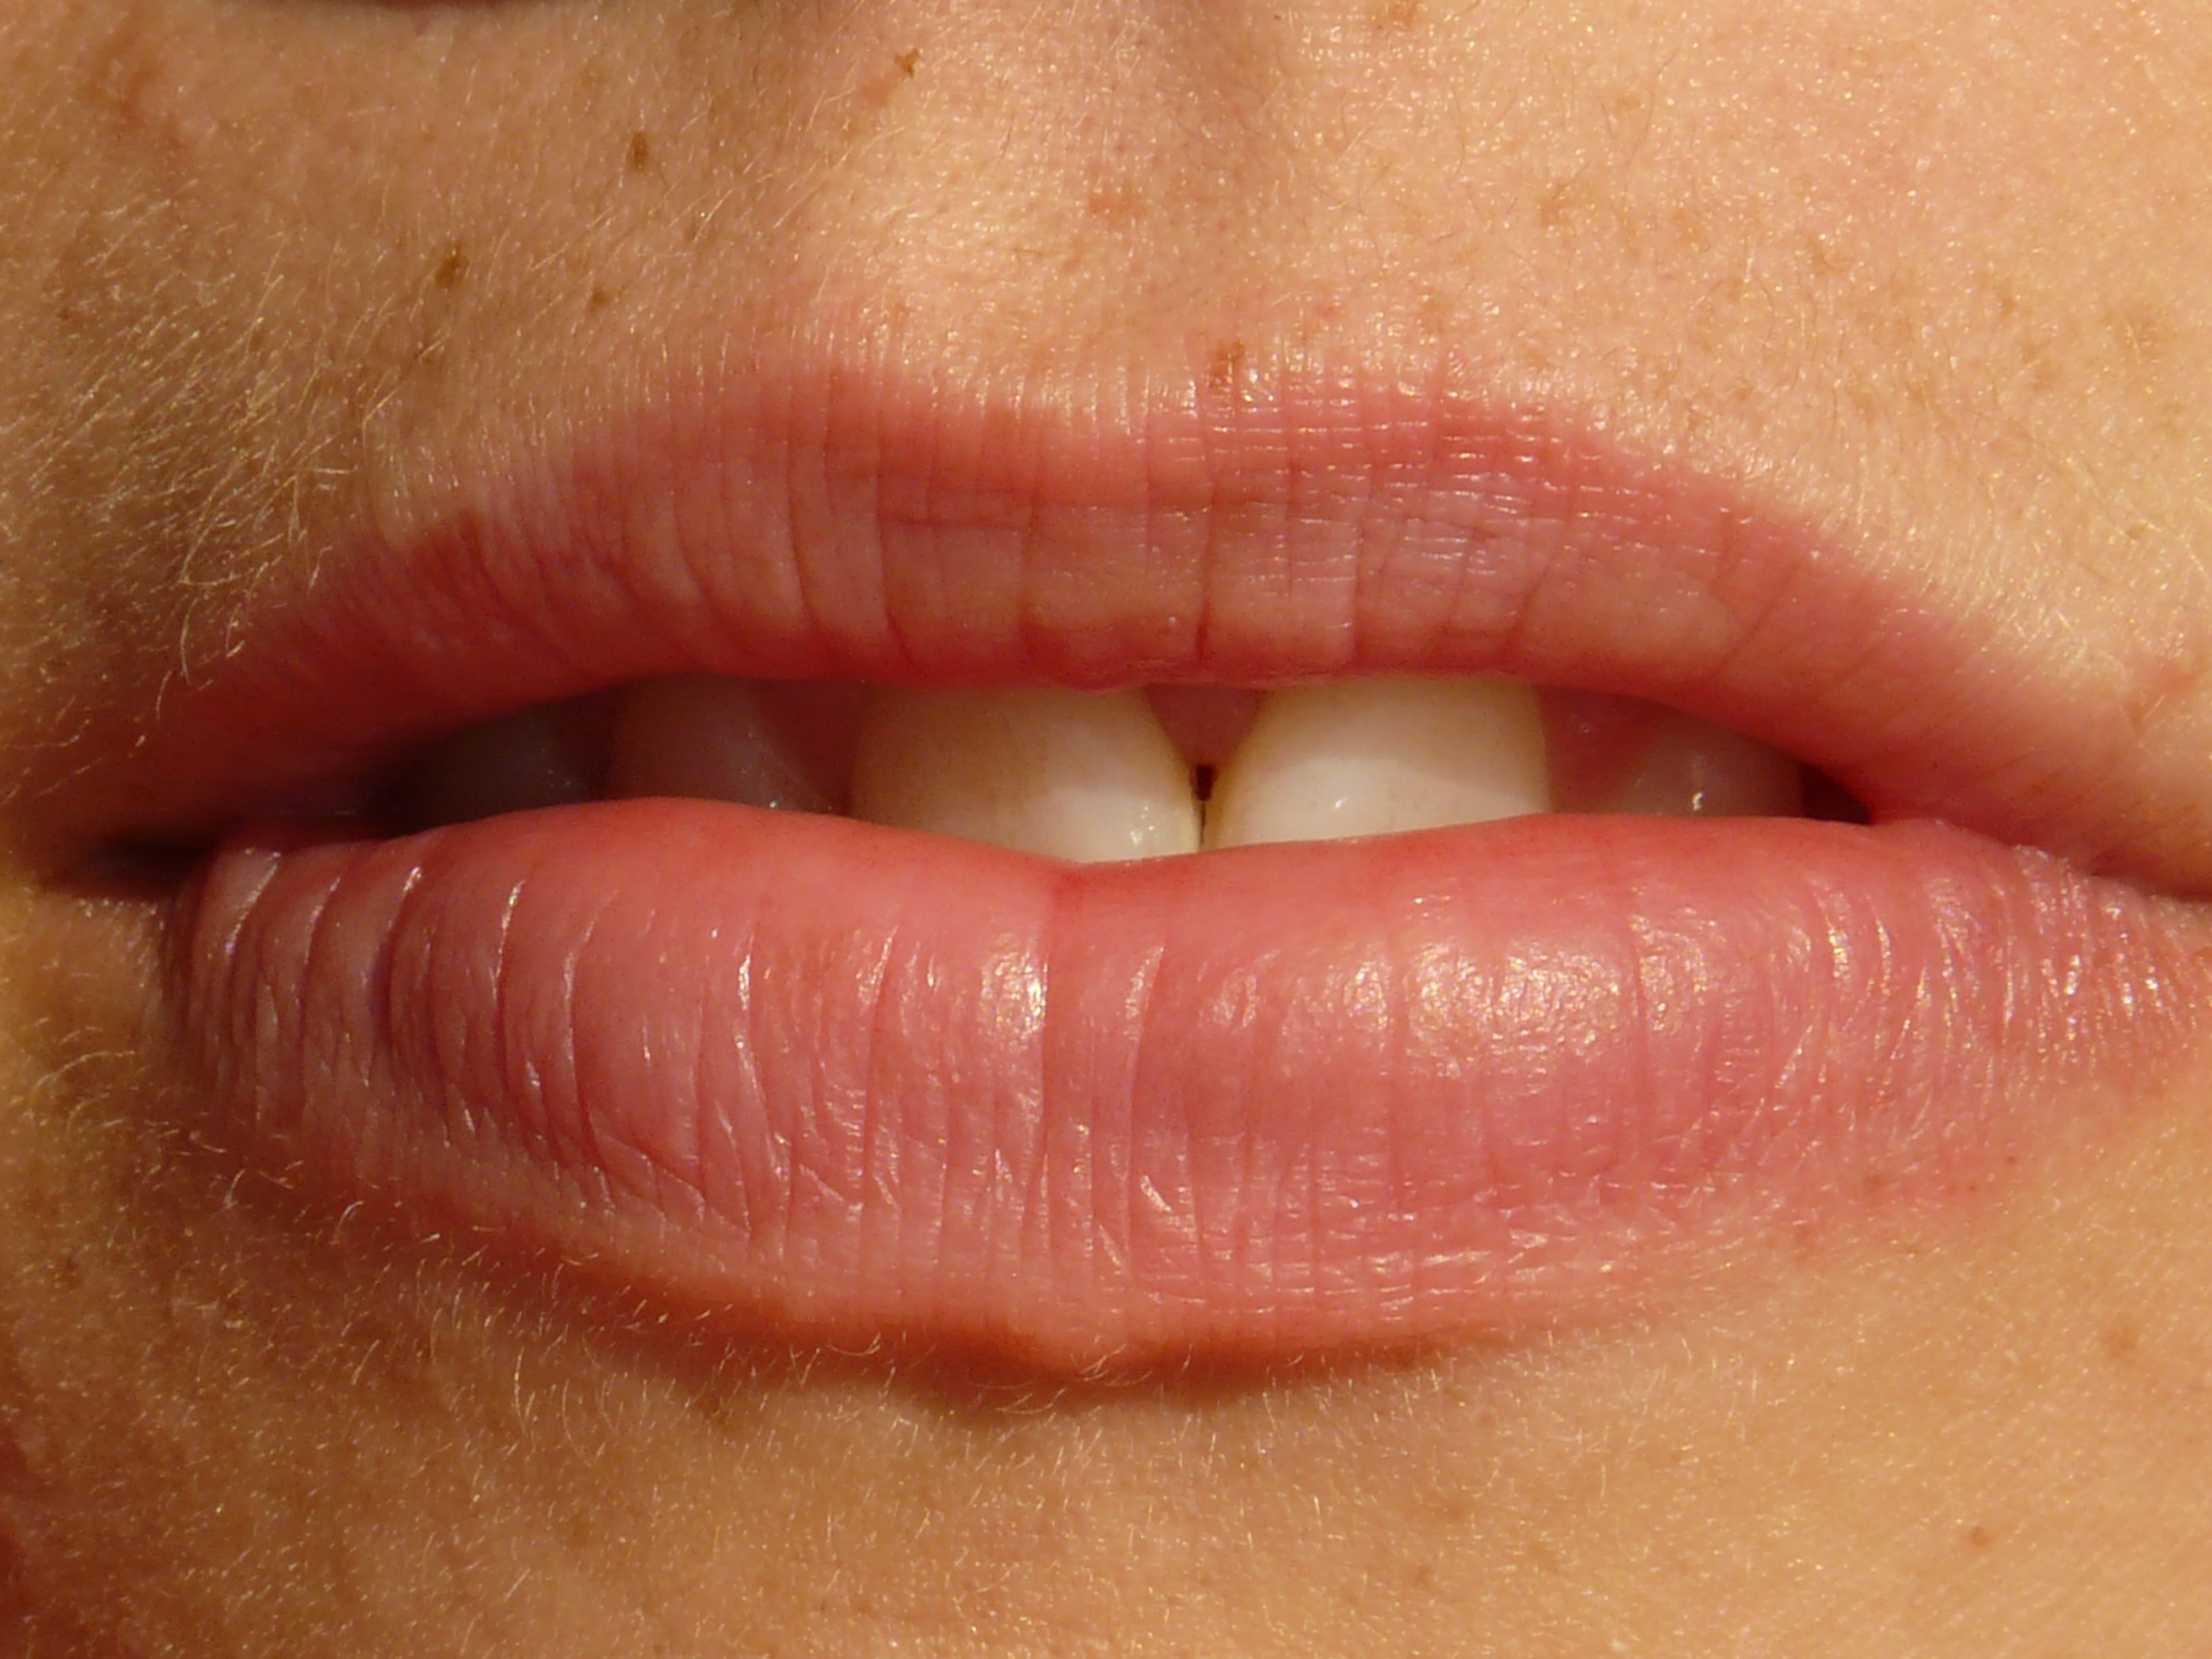
lip, eyebrow, mouth, eyelash, close up, face, nose, cheek, head, skin, organ, tooth, cosmetics, freckles, chin, eyelash extensions, philtrum